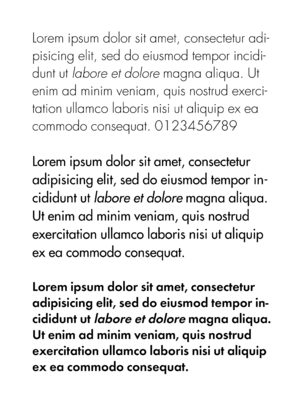
Paul Renner, né à Wernigerode le 9 août 1878 et décédé à Hödingen le 25 avril 1956, est un graveur et graphiste allemand, principalement connu pour le dessin de la police typographique Futura.